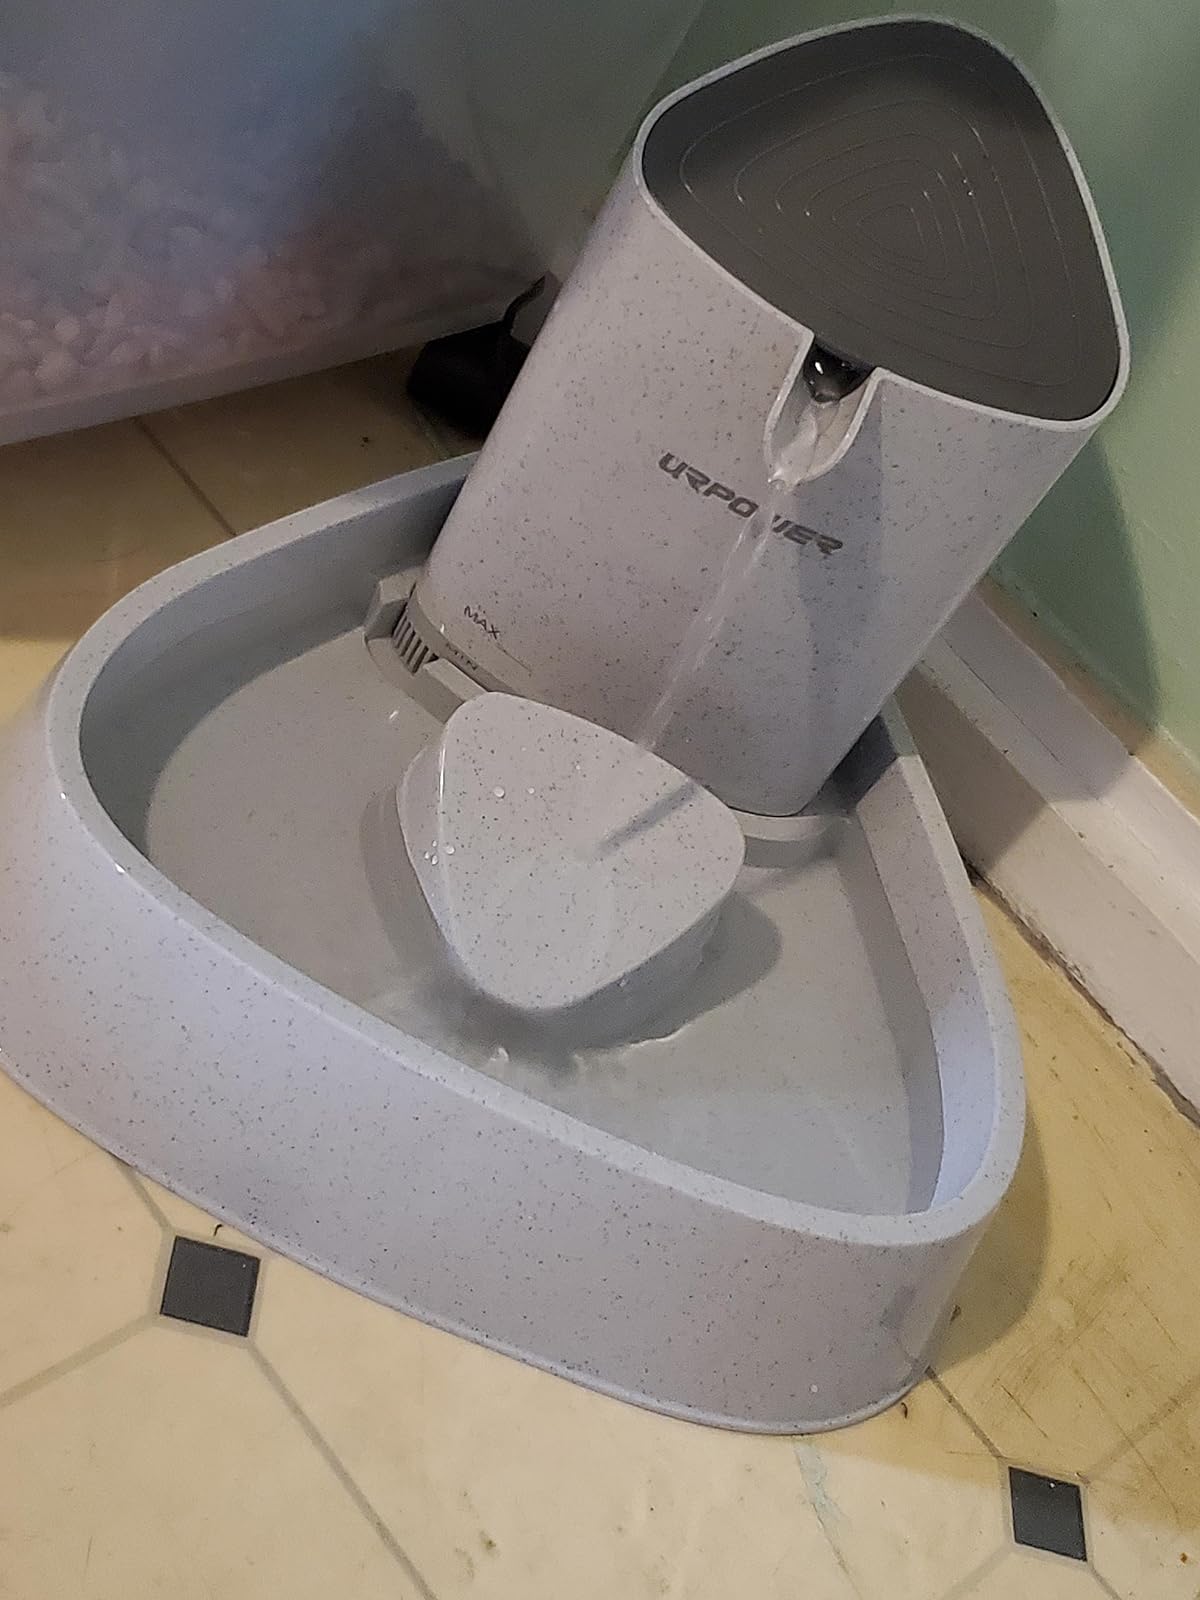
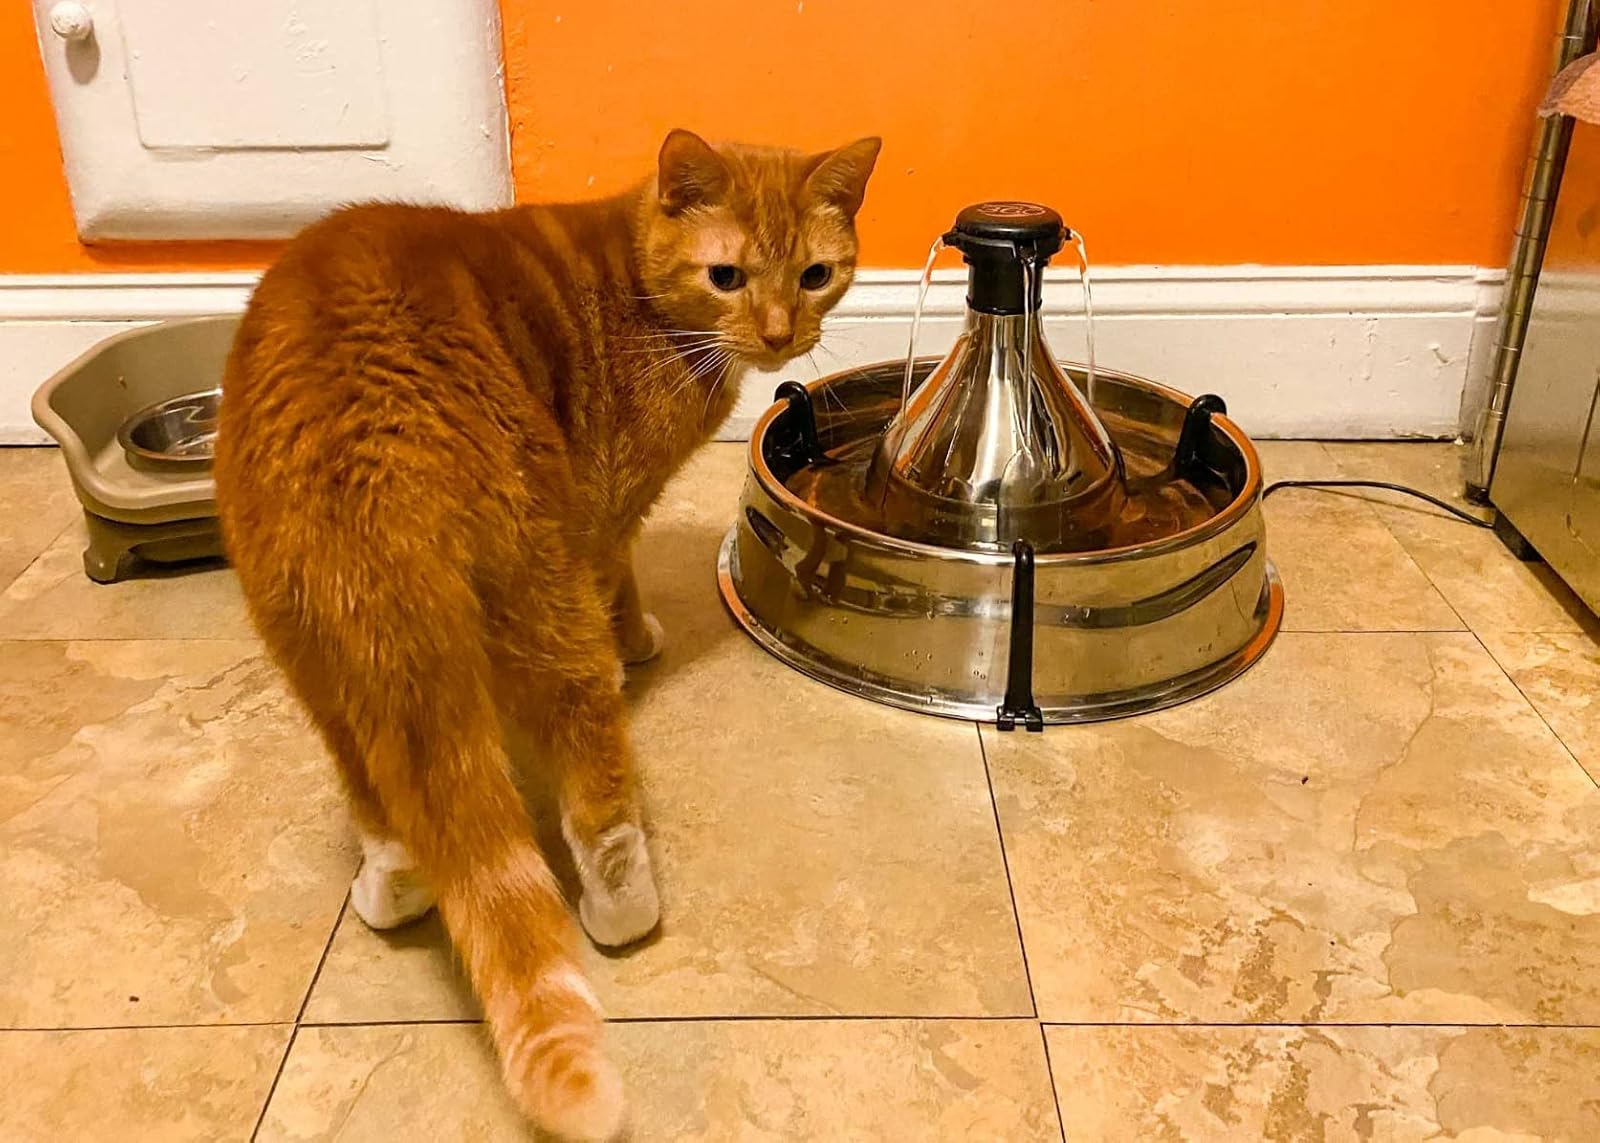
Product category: items_bowl
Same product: no